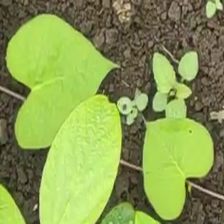
Weed species: Obscure_morning _glory(Ipomoea obscura)